Georgy Korniyenko

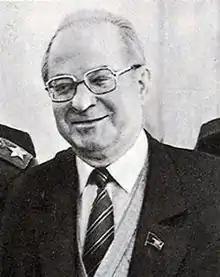
Korniyenko in 1985

Georgy Markovich Korniyenko (also Kornienko; , 13 February 1925 – 10 May 2006) was a Soviet diplomat.